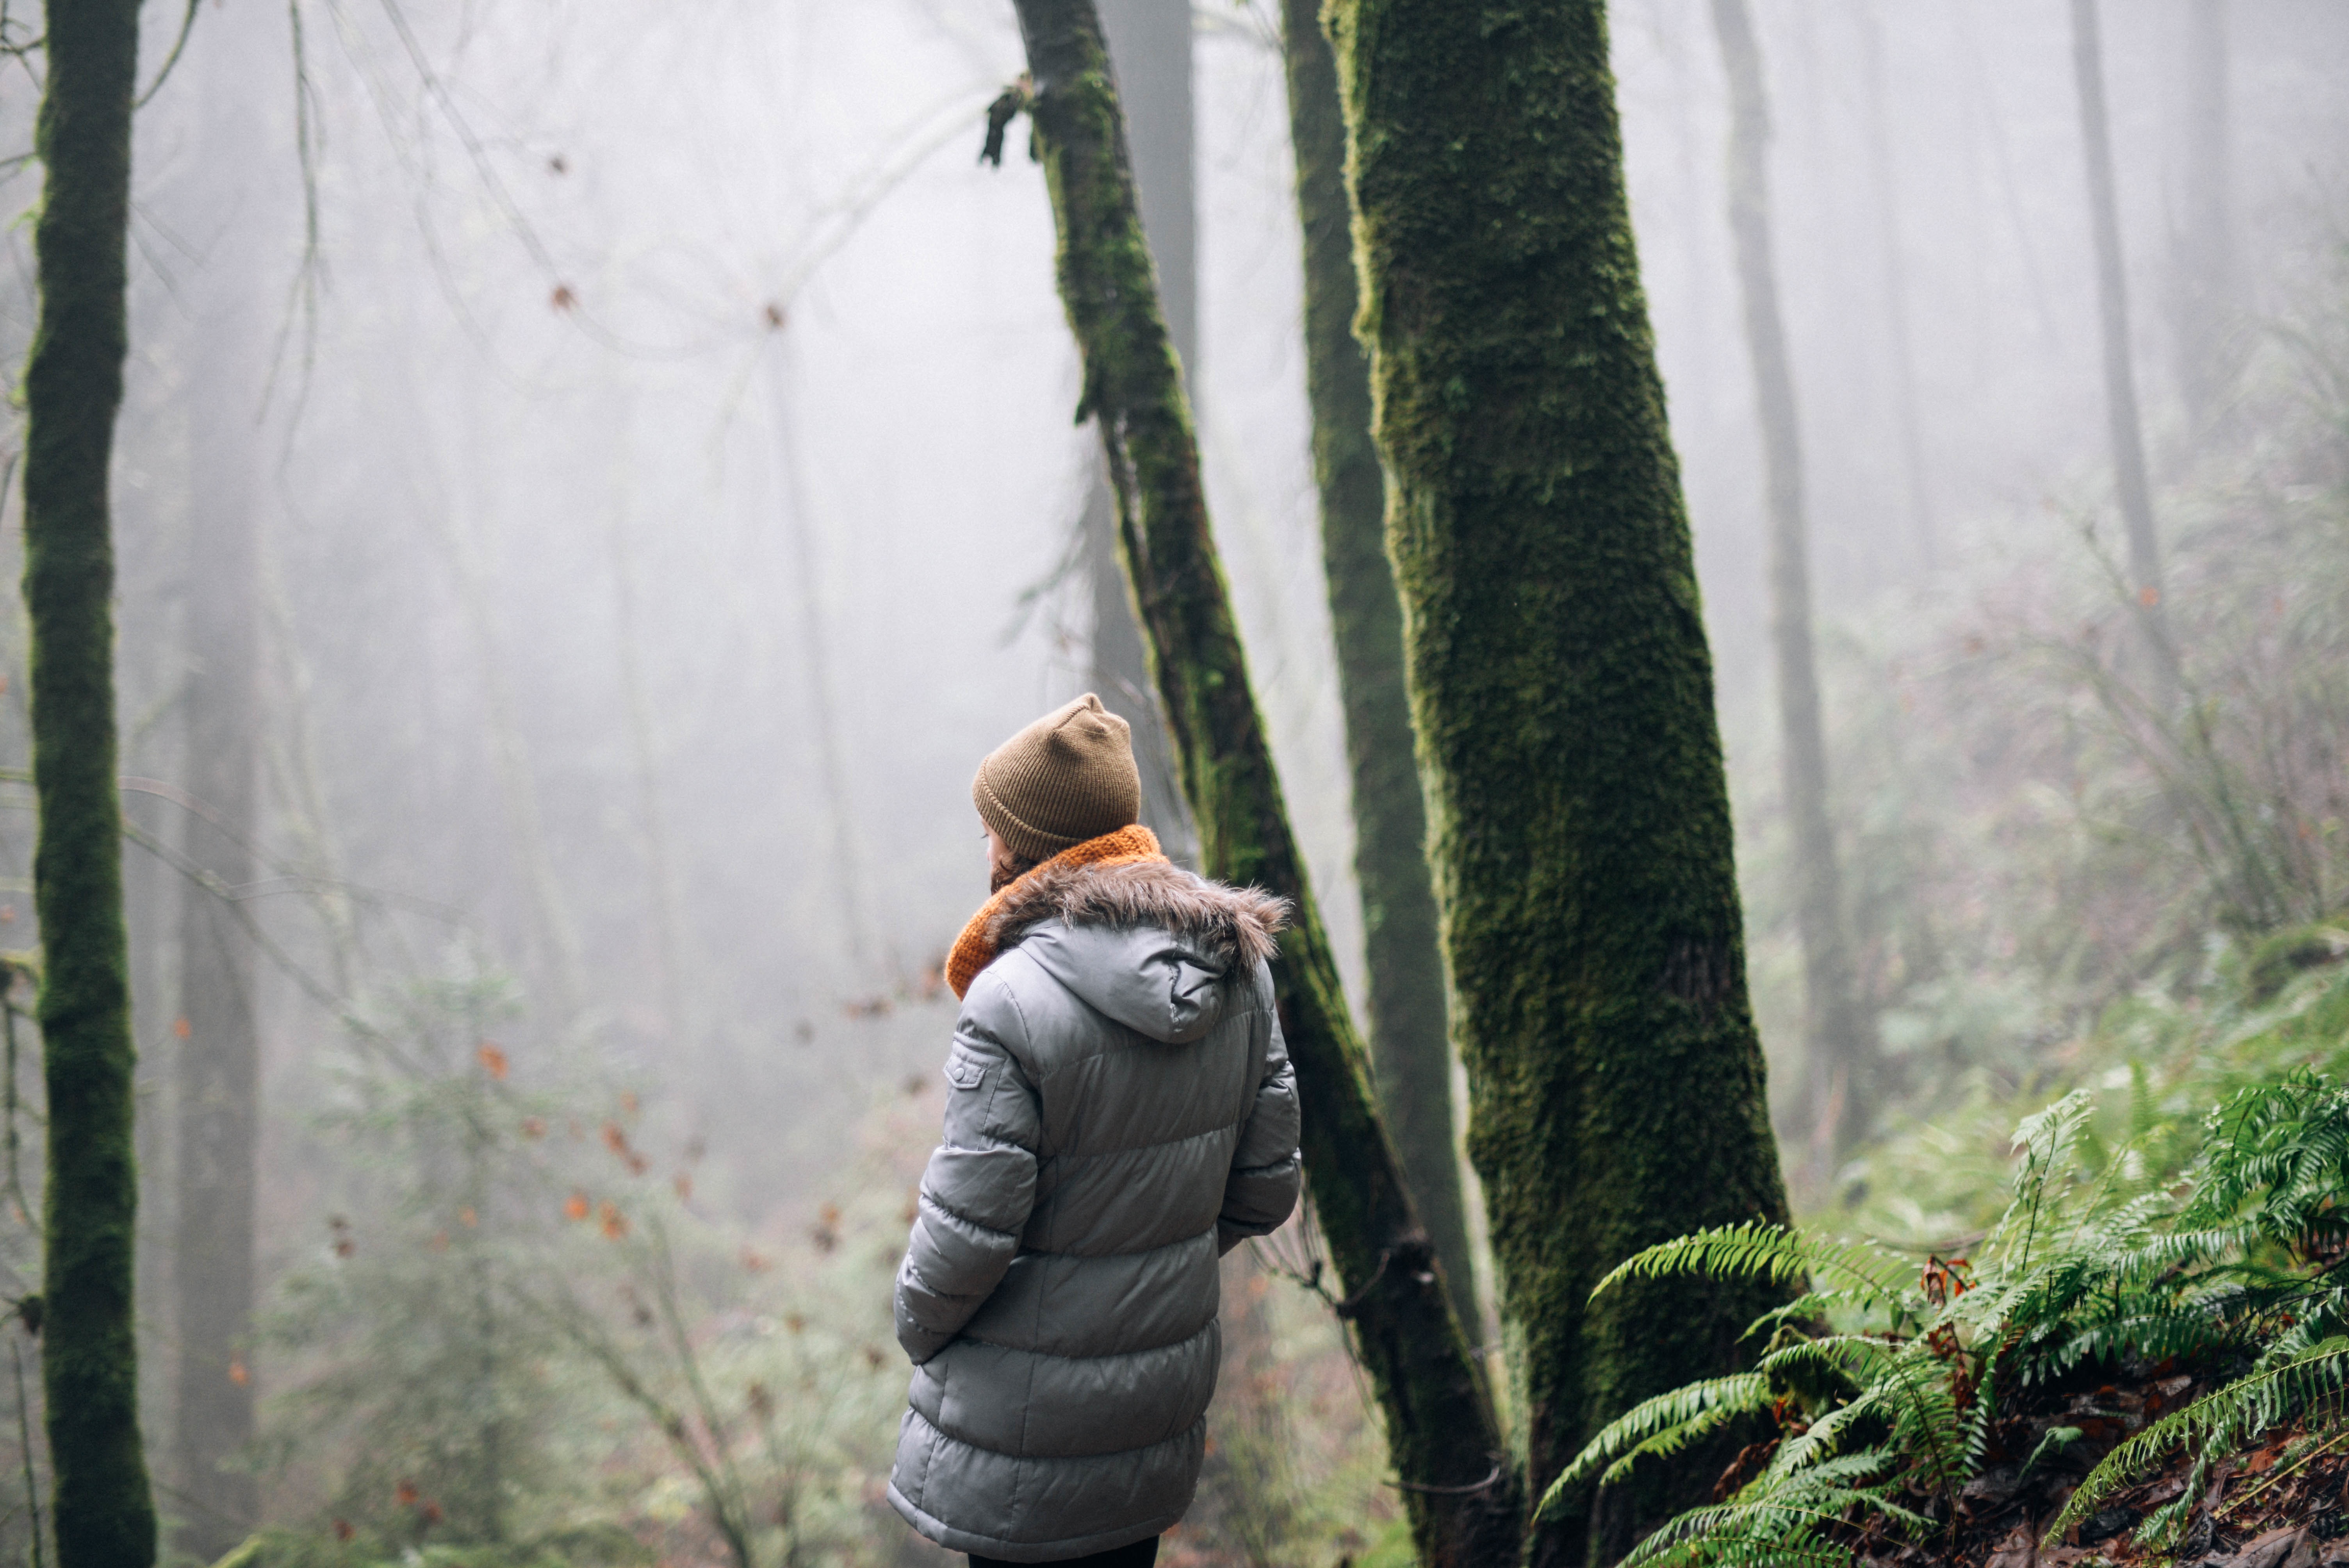
tree, forest, spring, green, autumn, season, photograph